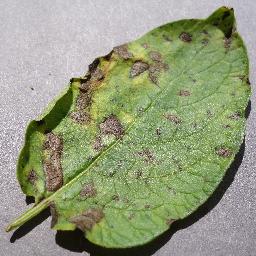
Etiqueta: Tizon_Temprano